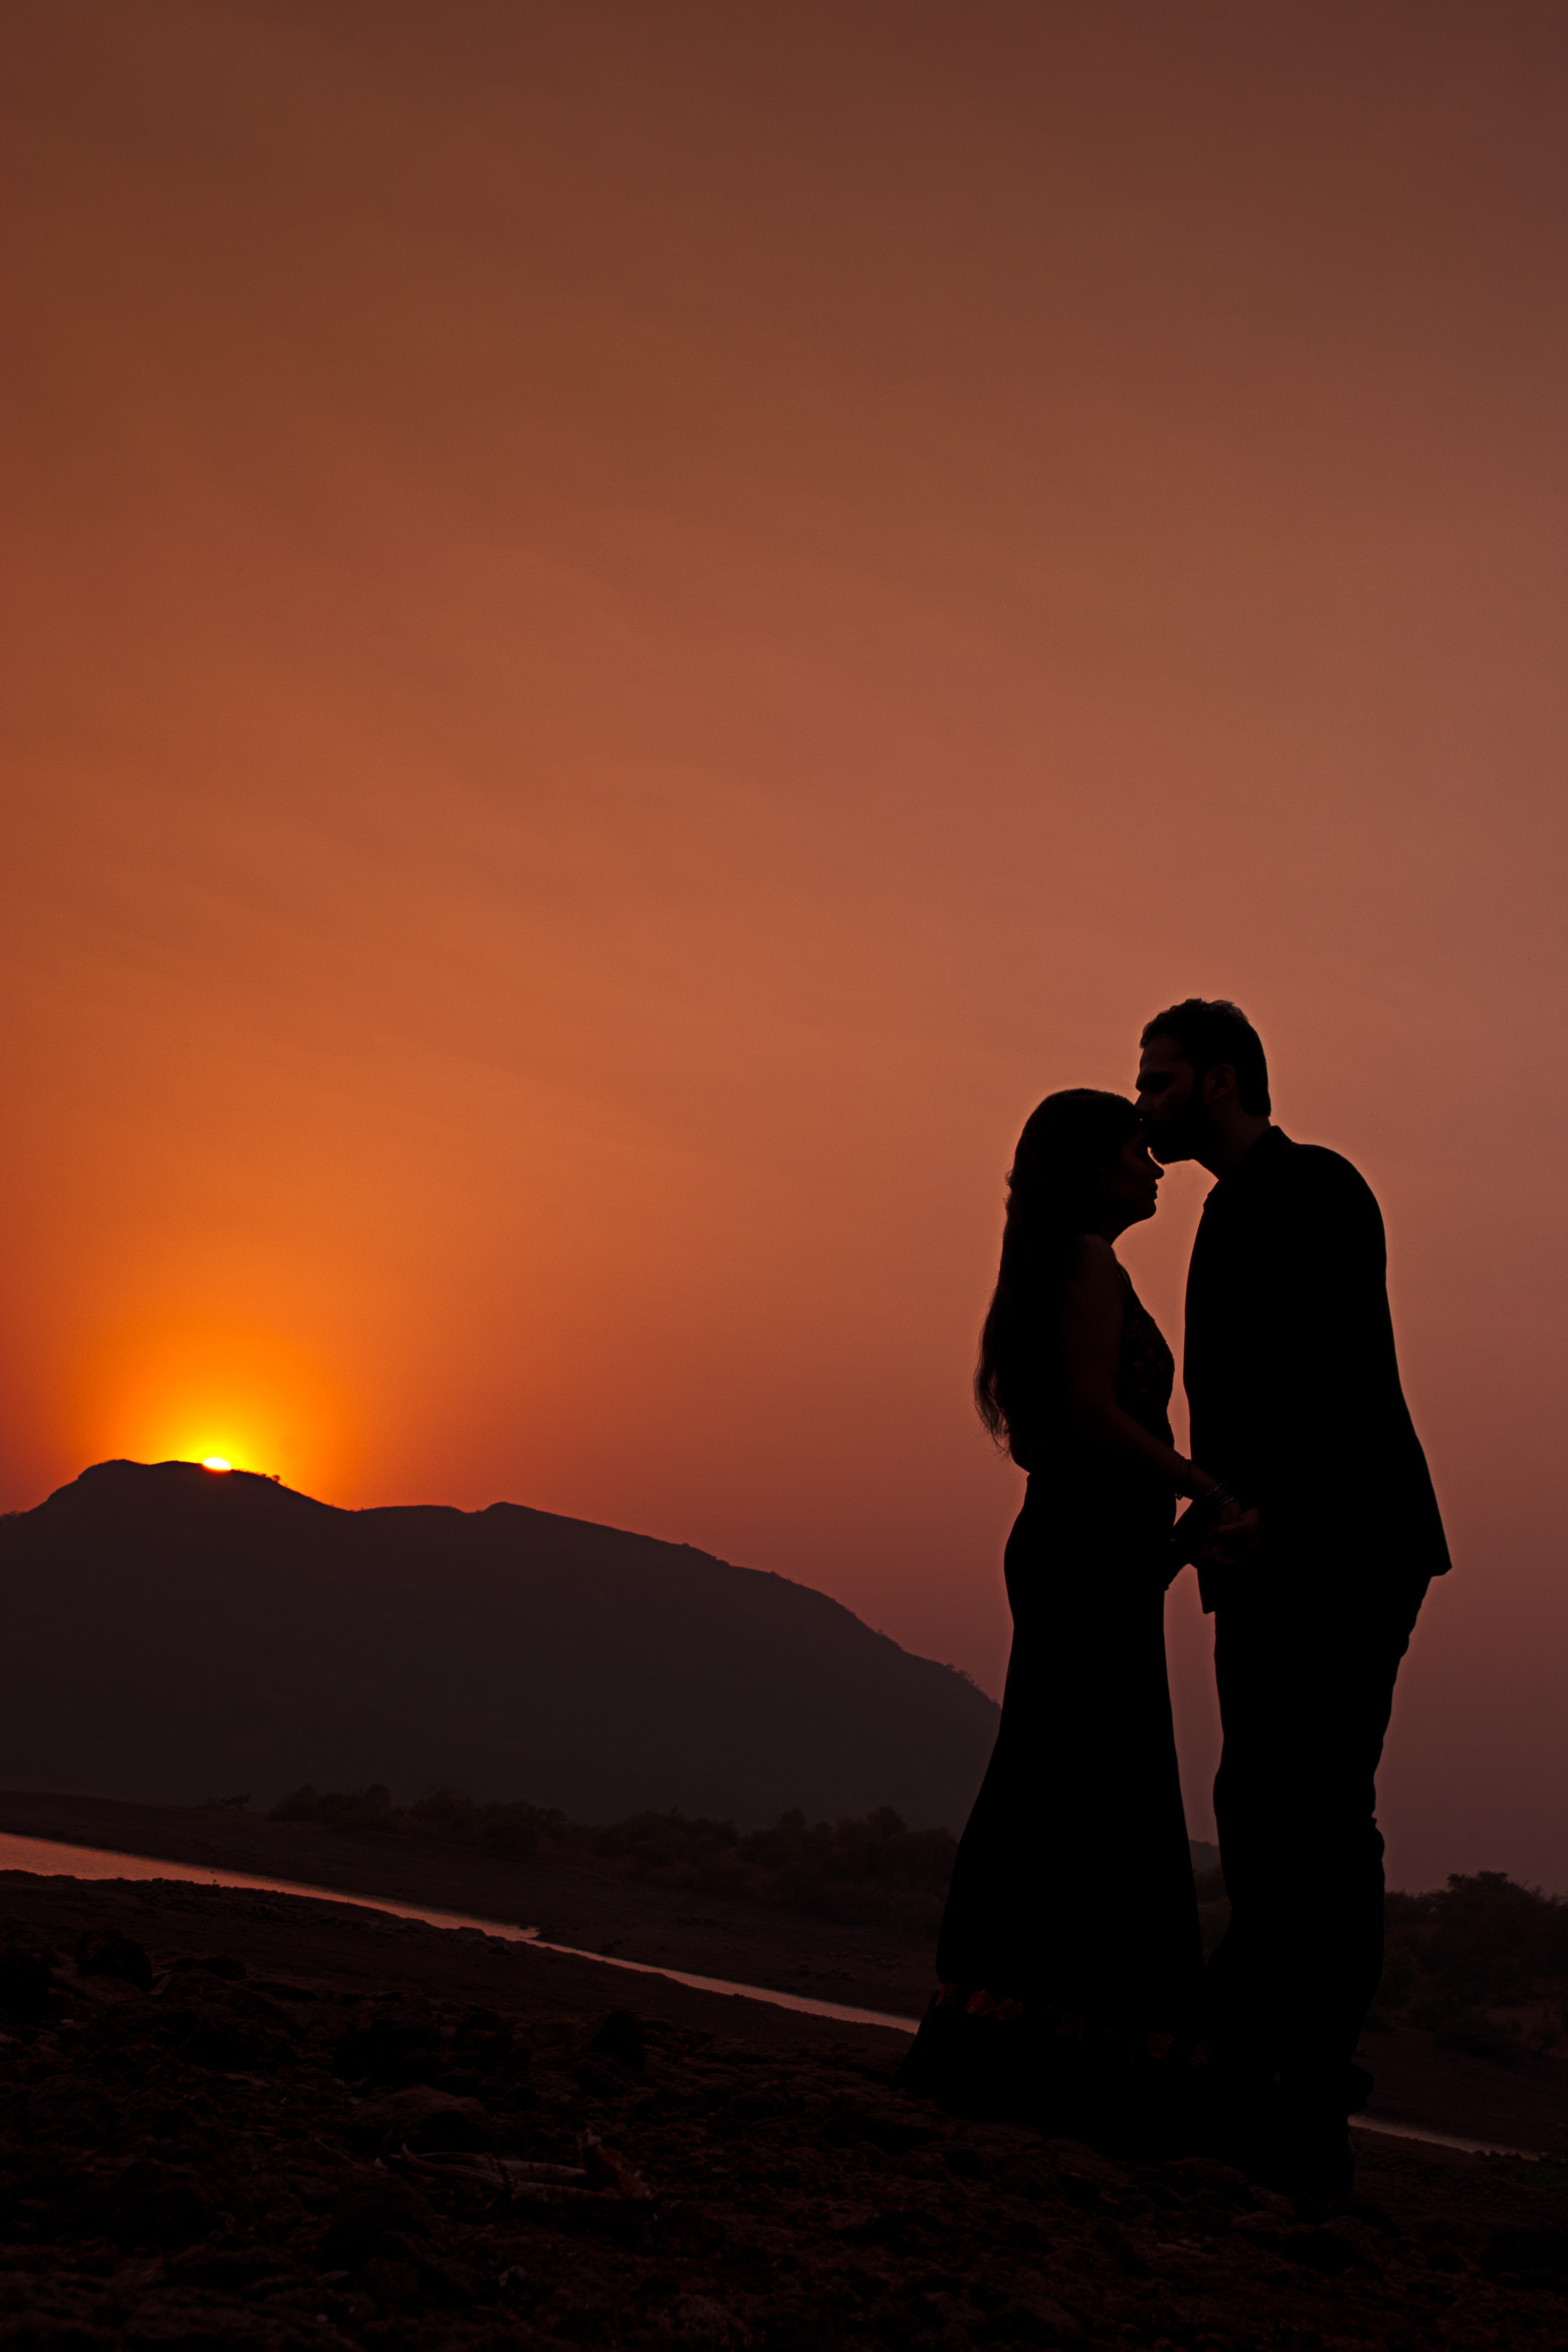
horizon, silhouette, sunrise, sunset, morning, dawn, dusk, love, evening, couple, romantic, together, kissing, happy, relationship, engaged, newly wed